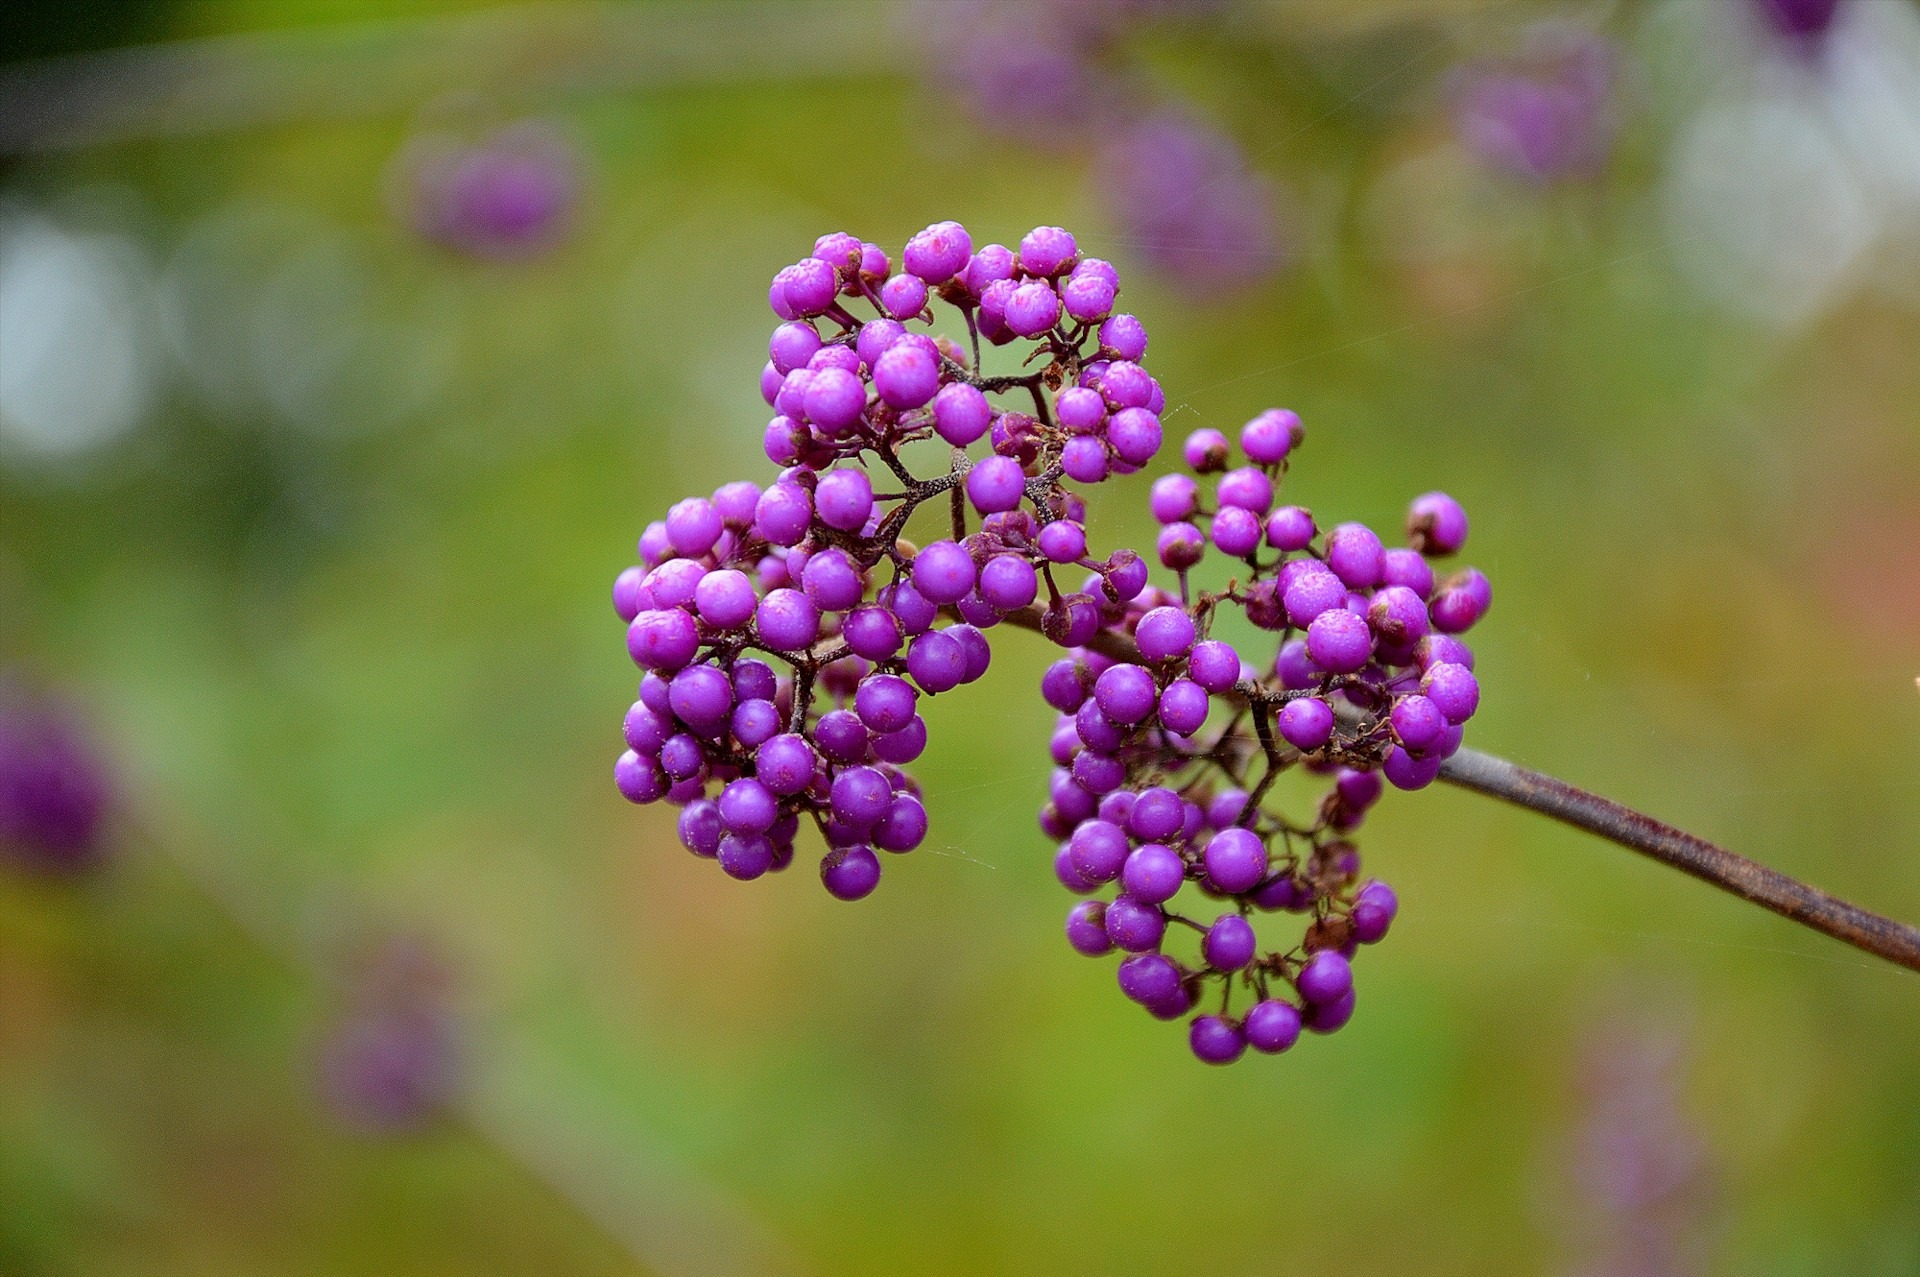
nature, branch, blossom, growth, plant, photography, leaf, flower, petal, summer, floral, environment, spring, herb, produce, lush, grow, natural, fresh, botany, environmental, agriculture, garden, flora, season, botanical, life, eco, ecology, wildflower, close up, seeds, berries, shrub, organic, macro photography, flowering plant, land plant